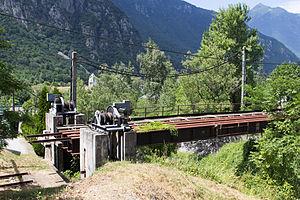
L’évitement de Pontamafrey est une déviation ferroviaire temporaire située en France sur la ligne de Culoz à Modane sur le territoire de la commune de Pontamafrey-Montpascal, dans le département de la Savoie en région Rhône-Alpes.